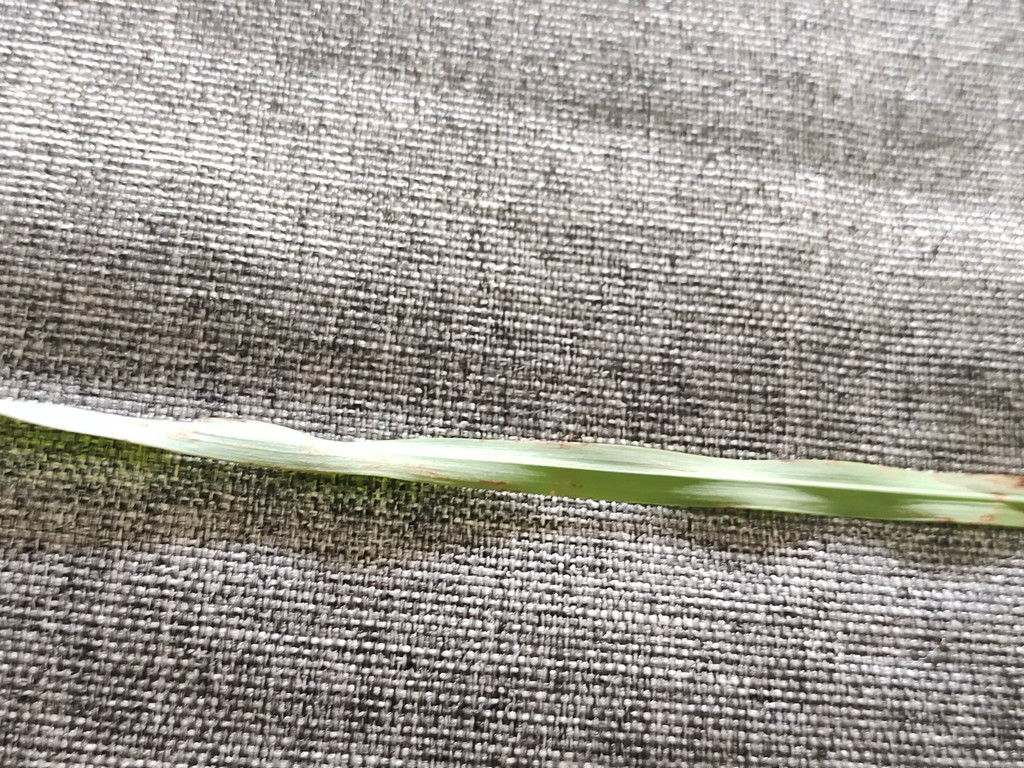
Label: Unhealthy